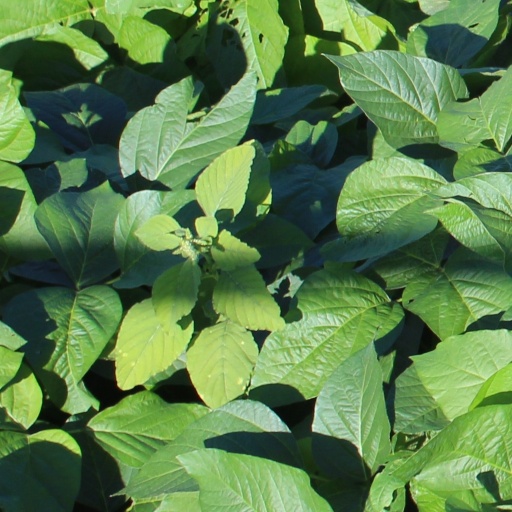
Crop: soybean